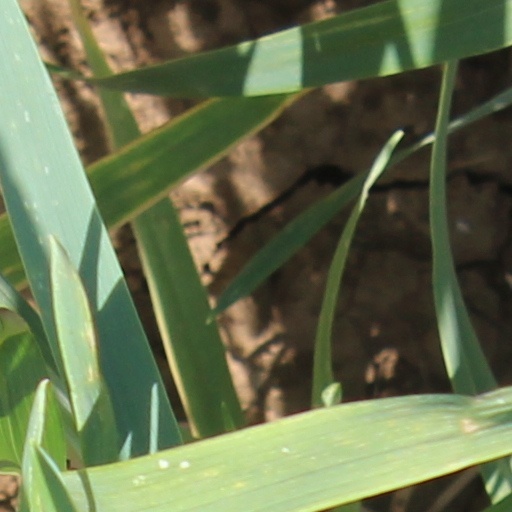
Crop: wheat